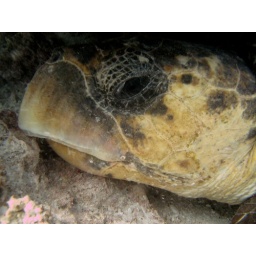
This giant turtle was lay under a rock resting, he wasn't bothered at all by me or my camera